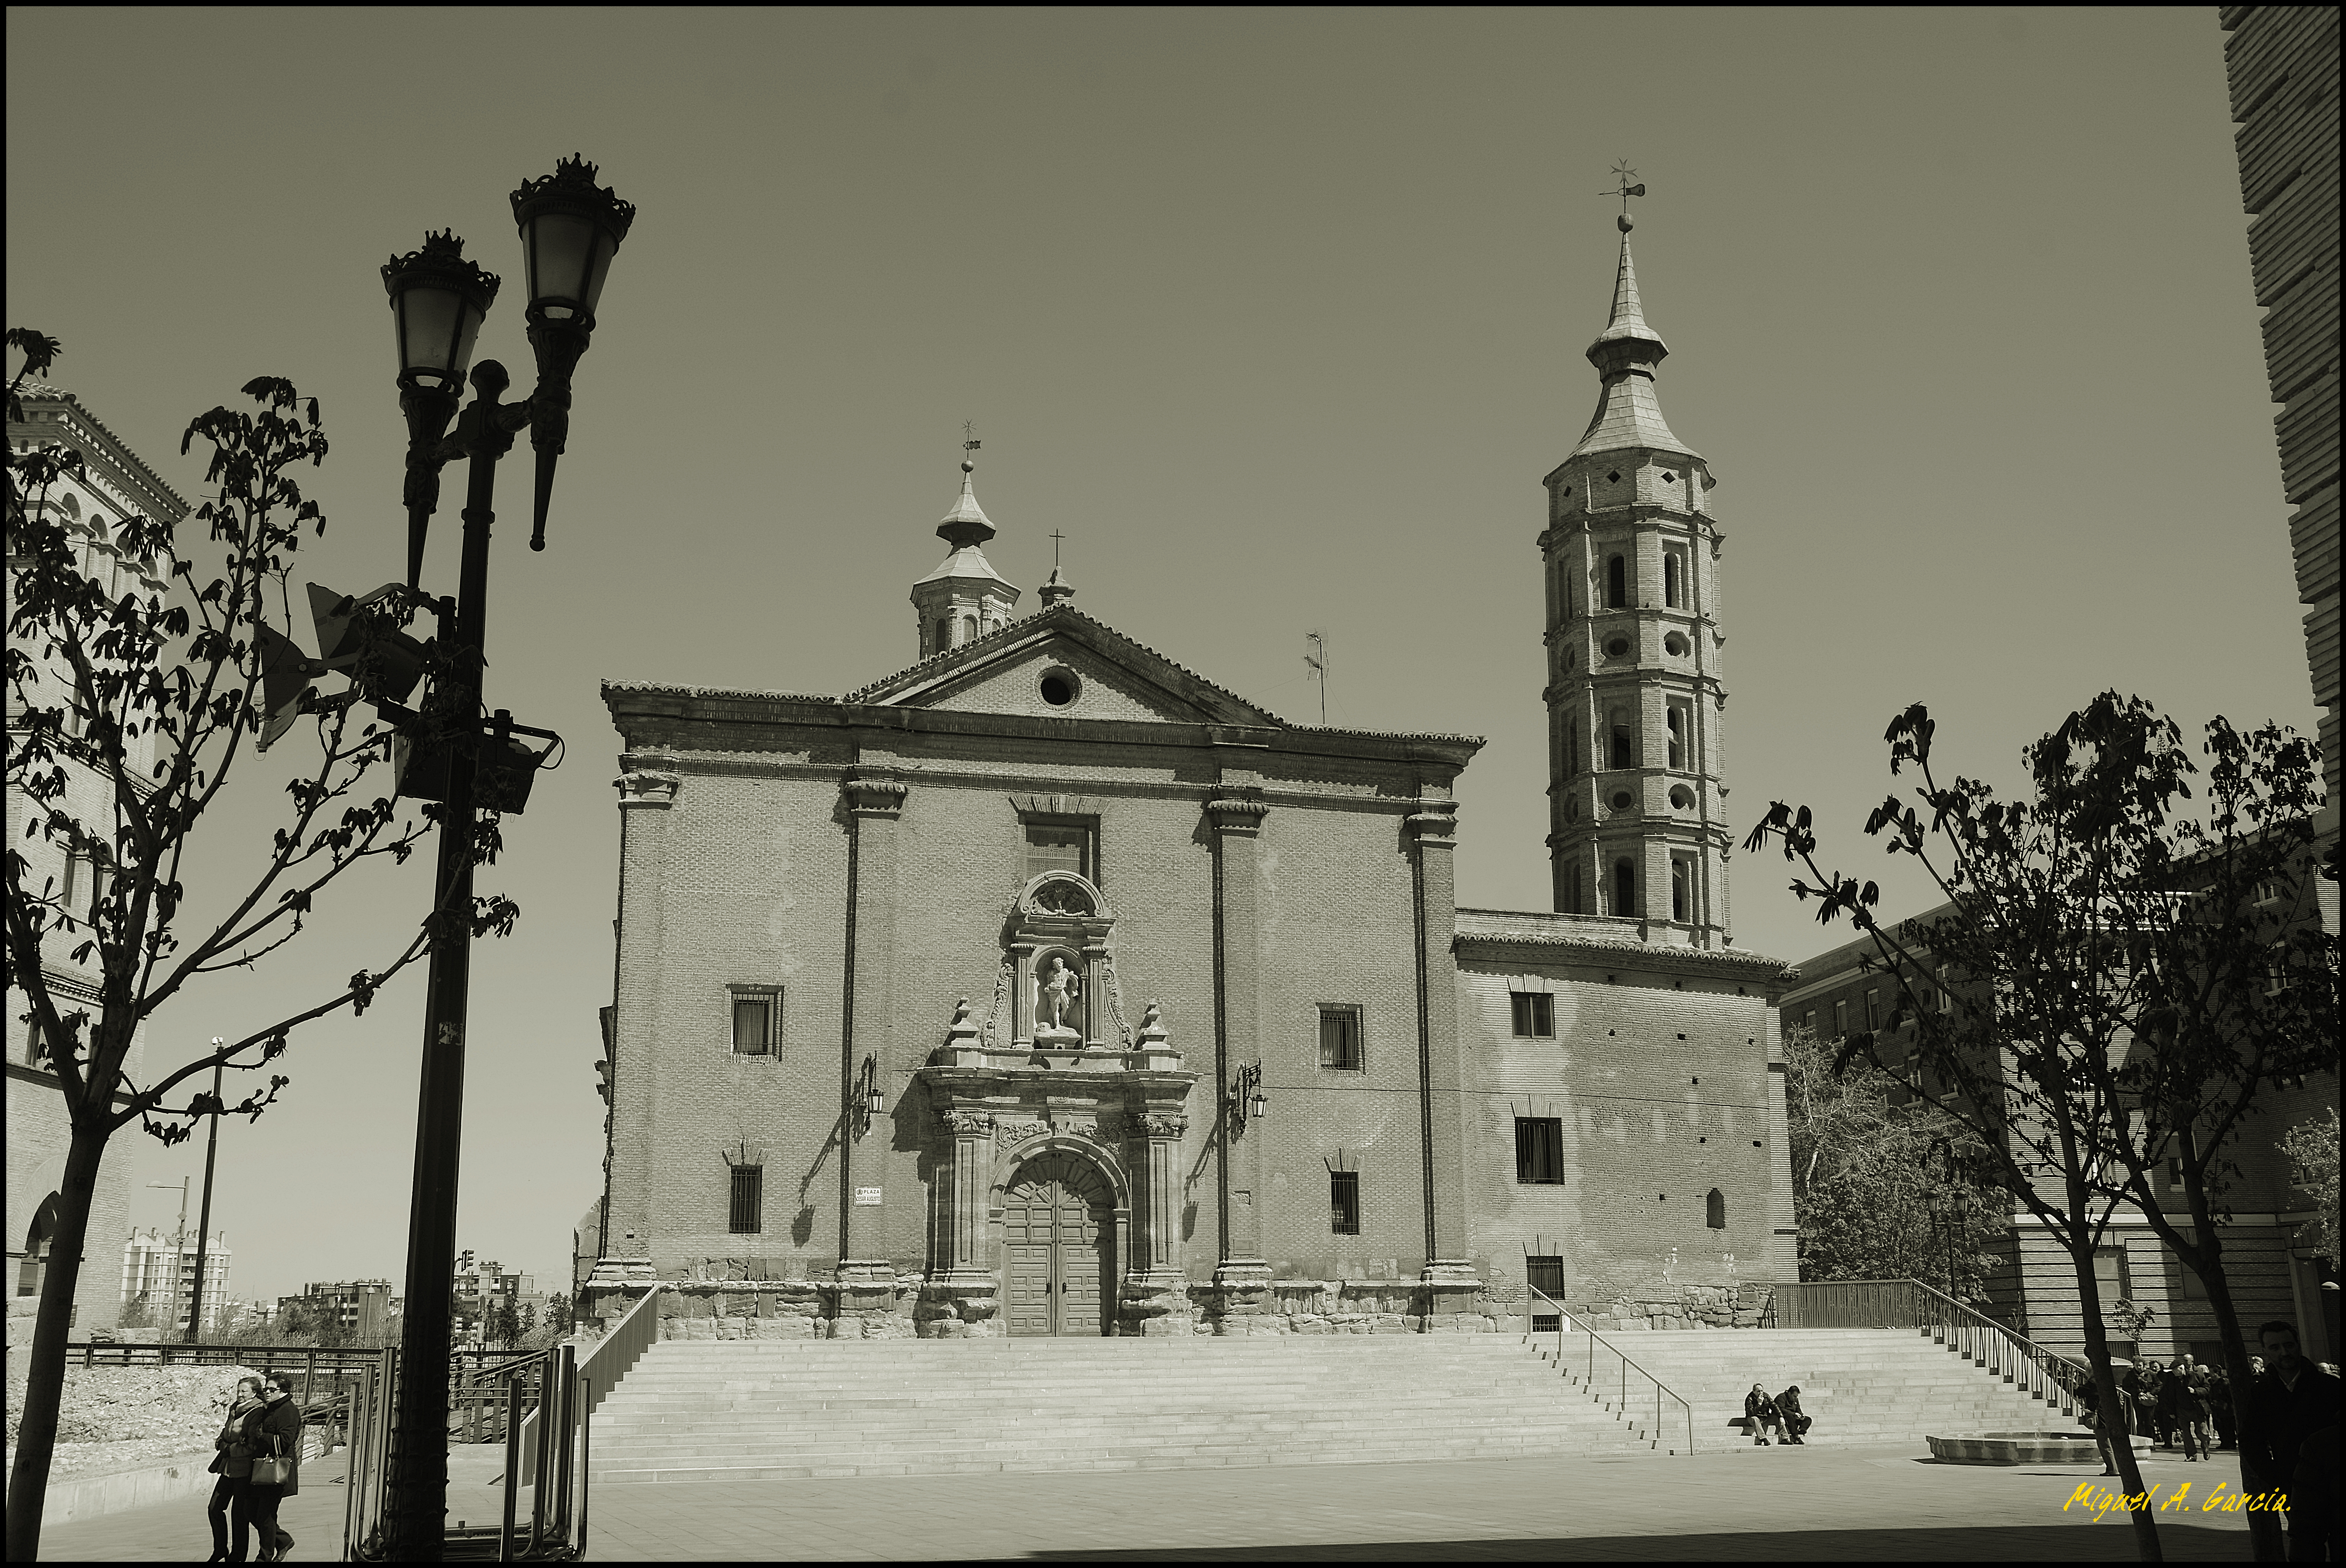
black and white, architecture, building, landmark, church, monochrome, place of worship, monochrome photography